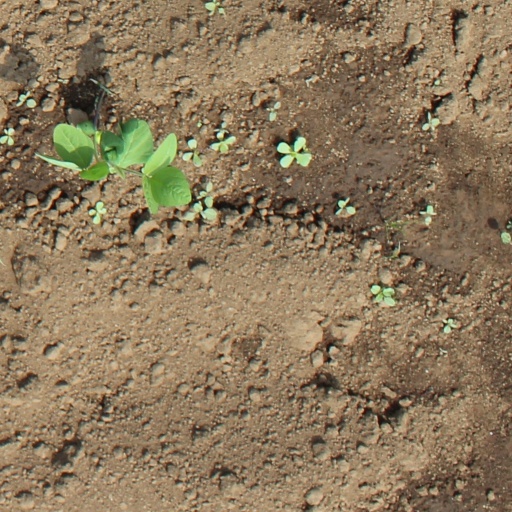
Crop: soybean